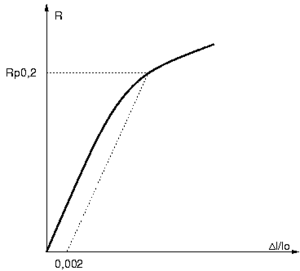
Les essais mécaniques sont des expériences dont le but est de caractériser les lois de comportement des matériaux. La loi de comportement établit une relation entre les contraintes et les déformations. Il ne faut pas confondre une déformation avec un déplacement ou une dilatation.